Nick Cave

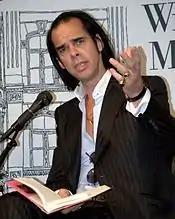
Cave reading from "The Death of Bunny Munro" in New York City, 2009.

Cave played with Shane MacGowan on cover versions of Bob Dylan's "Death is Not the End" and Louis Armstrong's "What a Wonderful World". Cave recorded a cover version of the Pogues' song "Rainy Night in Soho", written by MacGowan. MacGowan also sings a version of "Lucy", released on "B-Sides & Rarities" (2005). Cave provided guest vocals on the title track of Current 93's studio album "All the Pretty Little Horses" (1996), as well as the closer "Patripassian". For his studio album "Murder Ballads" (1996), Cave recorded "Where the Wild Roses Grow" with Kylie Minogue, and "Henry Lee" with PJ Harvey.